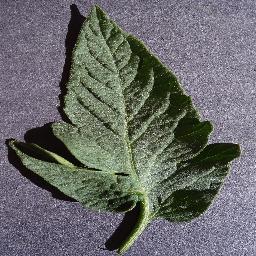
Label: Tomato___healthy